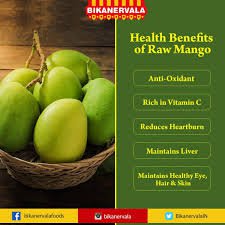
Label: Mango